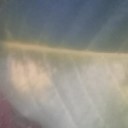
Label: Leaf_rust